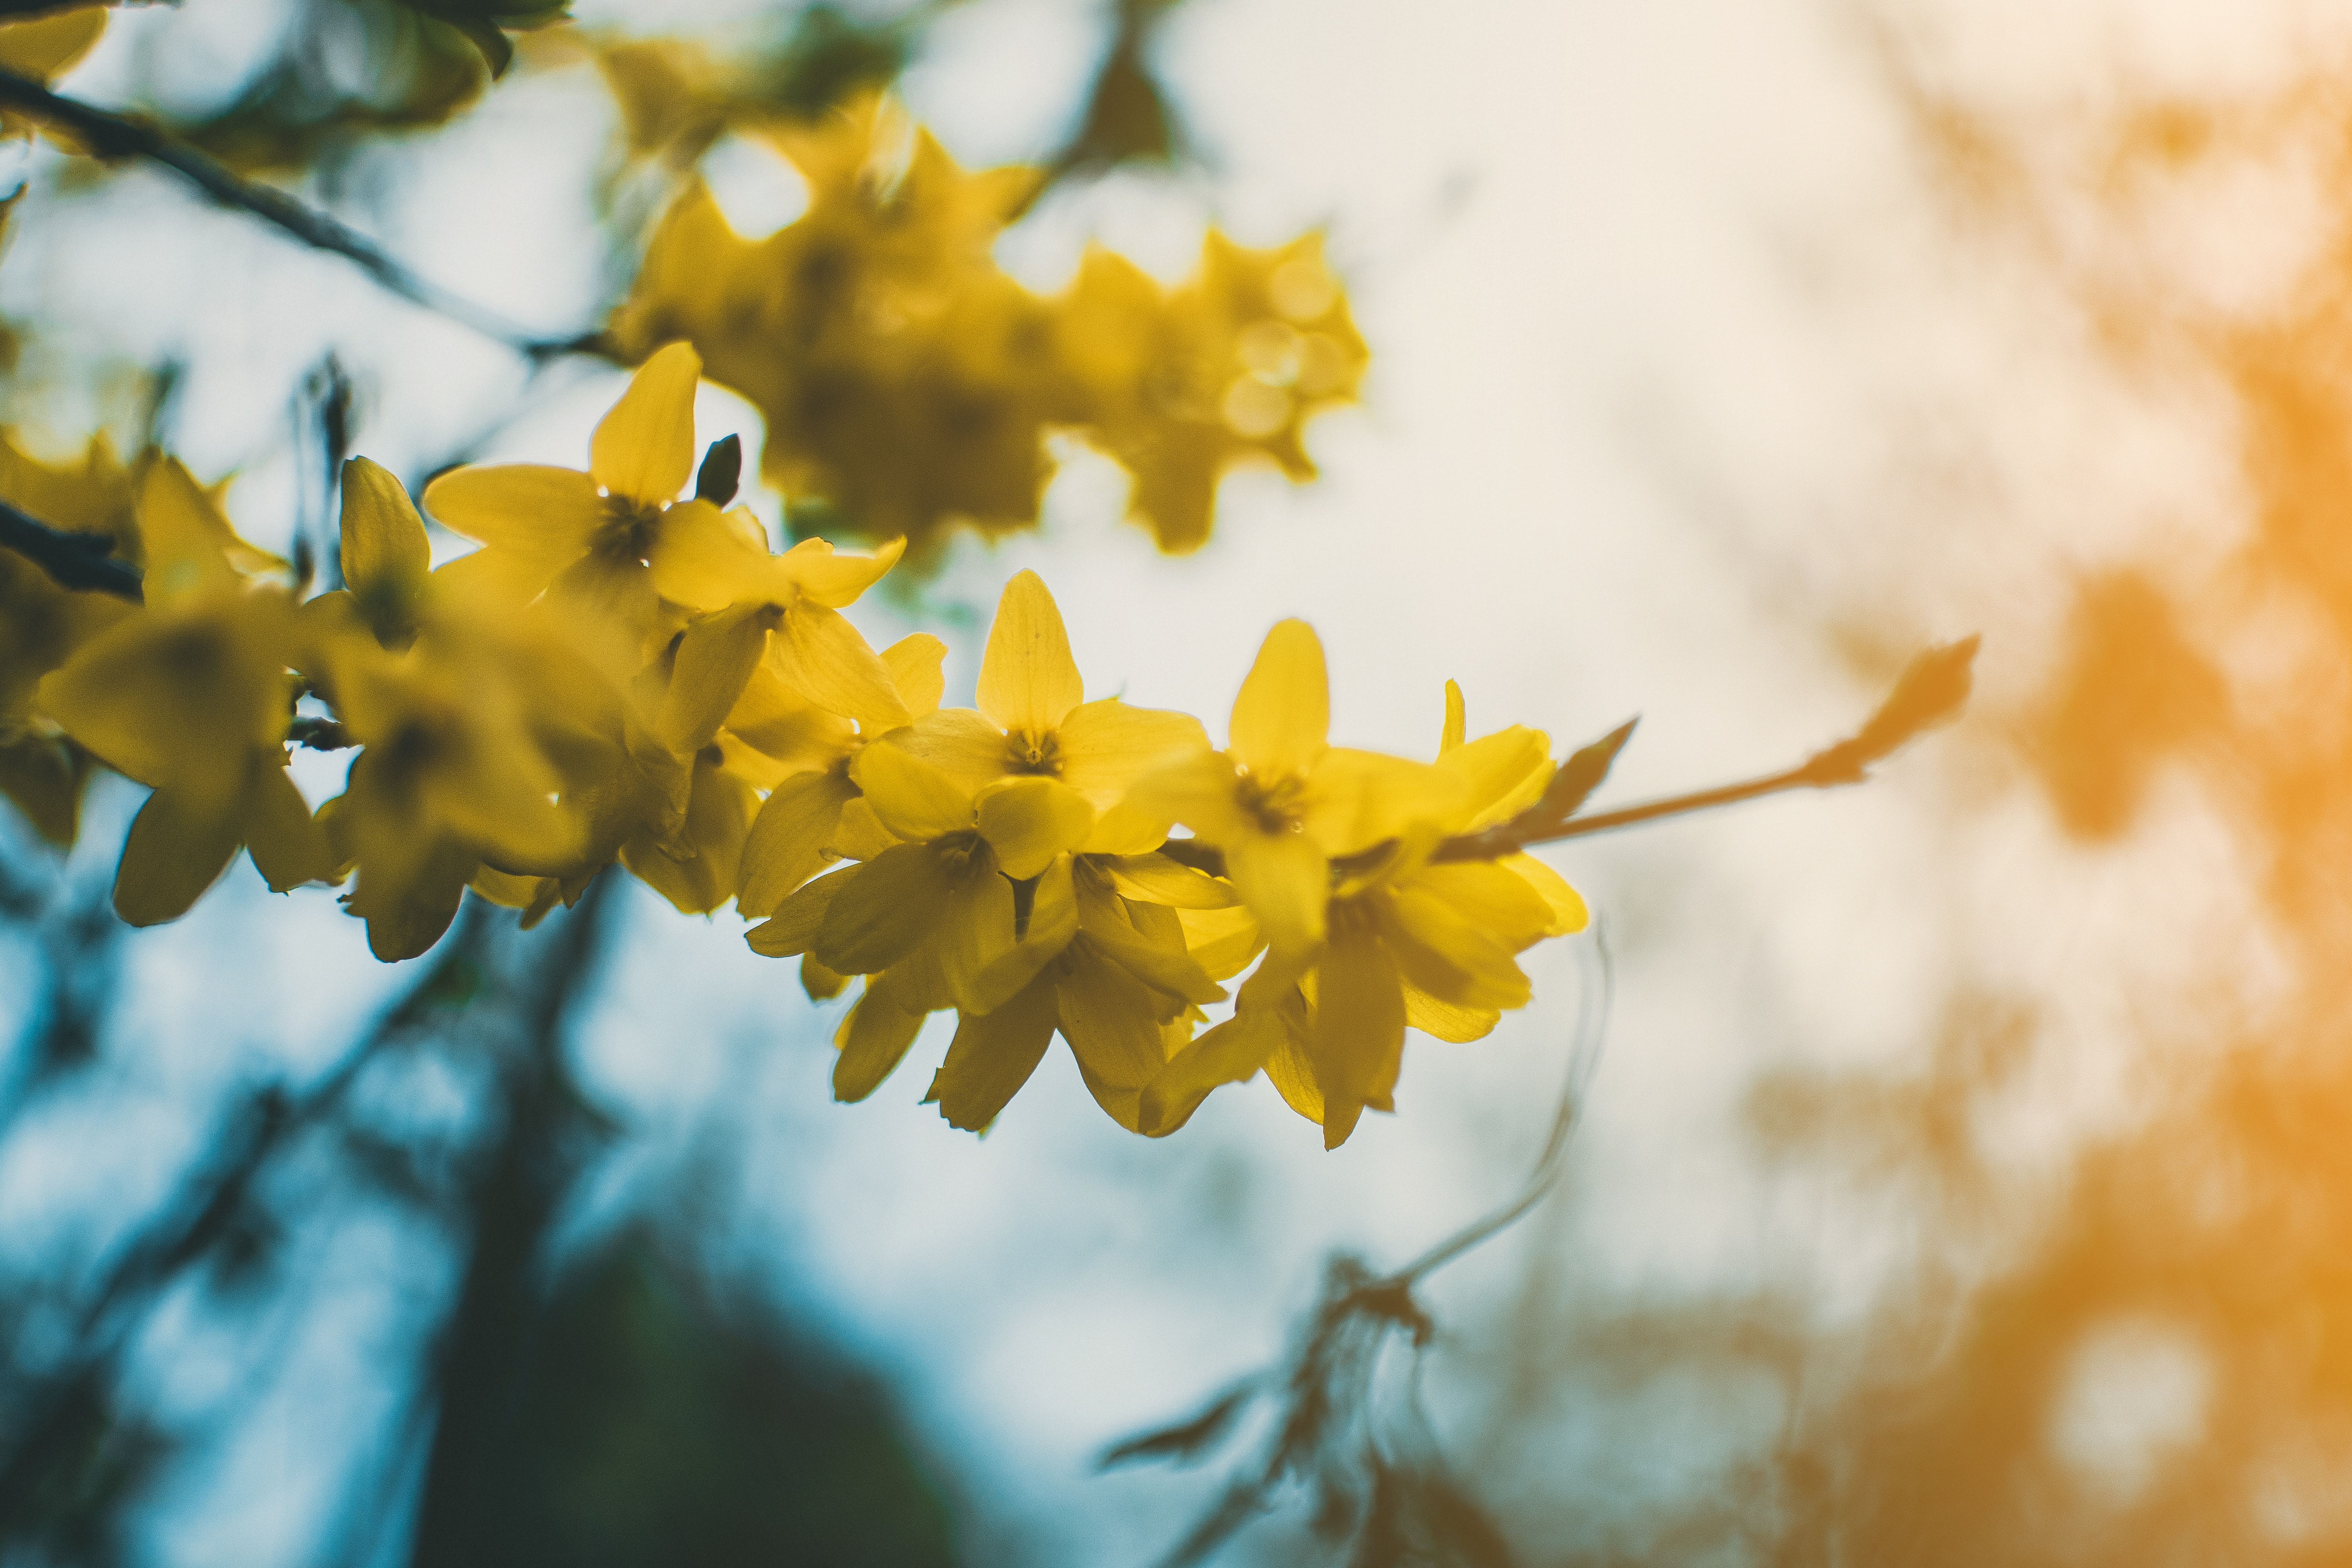
flower, yellow, branch, plant, spring, tree, flowering plant, twig, sky, plant stem, mimosa, forsythia